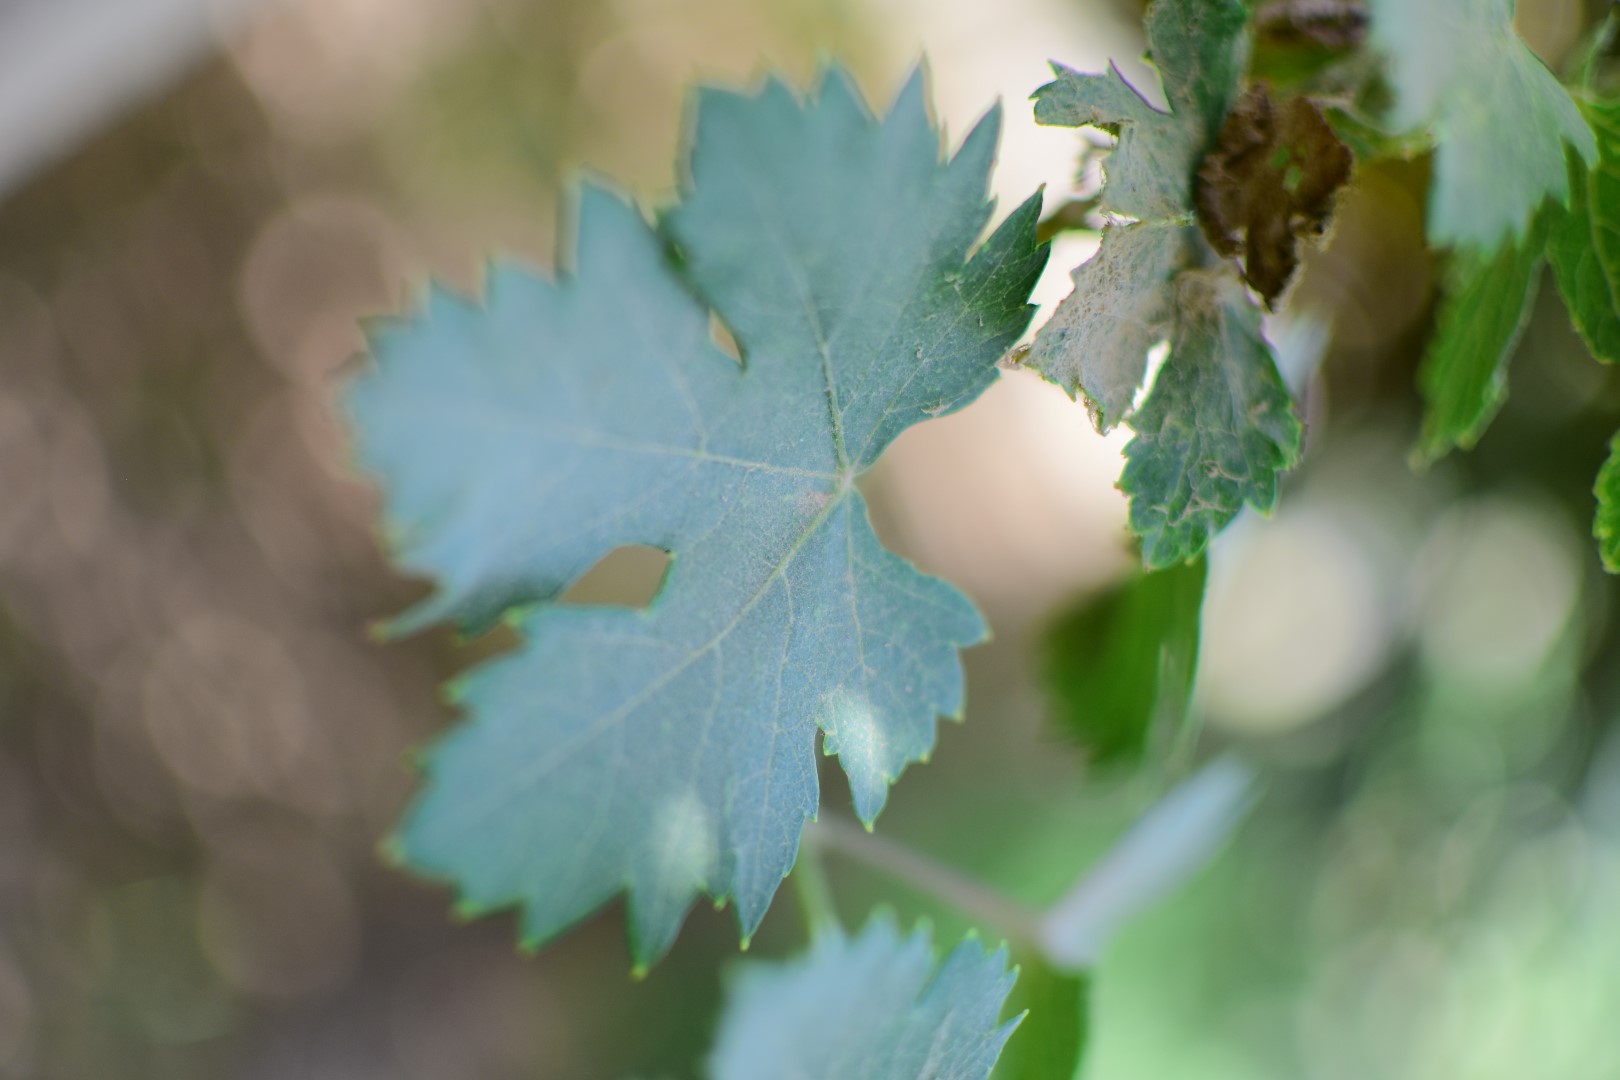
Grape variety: Halawani